Cecilia Nahón

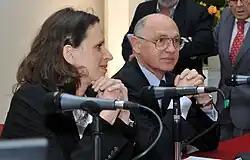
Nahón with Héctor Timerman in 2012

In 2010, she was appointed Undersecretary of Investment Development of the Argentine Foreign Ministry, and in December 2011 she was appointed head of its Secretariat of Commerce and Economic Relations to replace Luis María Kreckler.